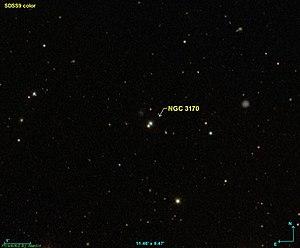
Image créée à l'aide du logiciel Aladin Sky Atlas du Centre de Données astronomiques de Strasbourg et des données publiques en format FIT de SDSS (Sloan Digital Sky Survey).
NGC 3170 est une paire d'étoiles située dans la constellation de la Grande Ourse.